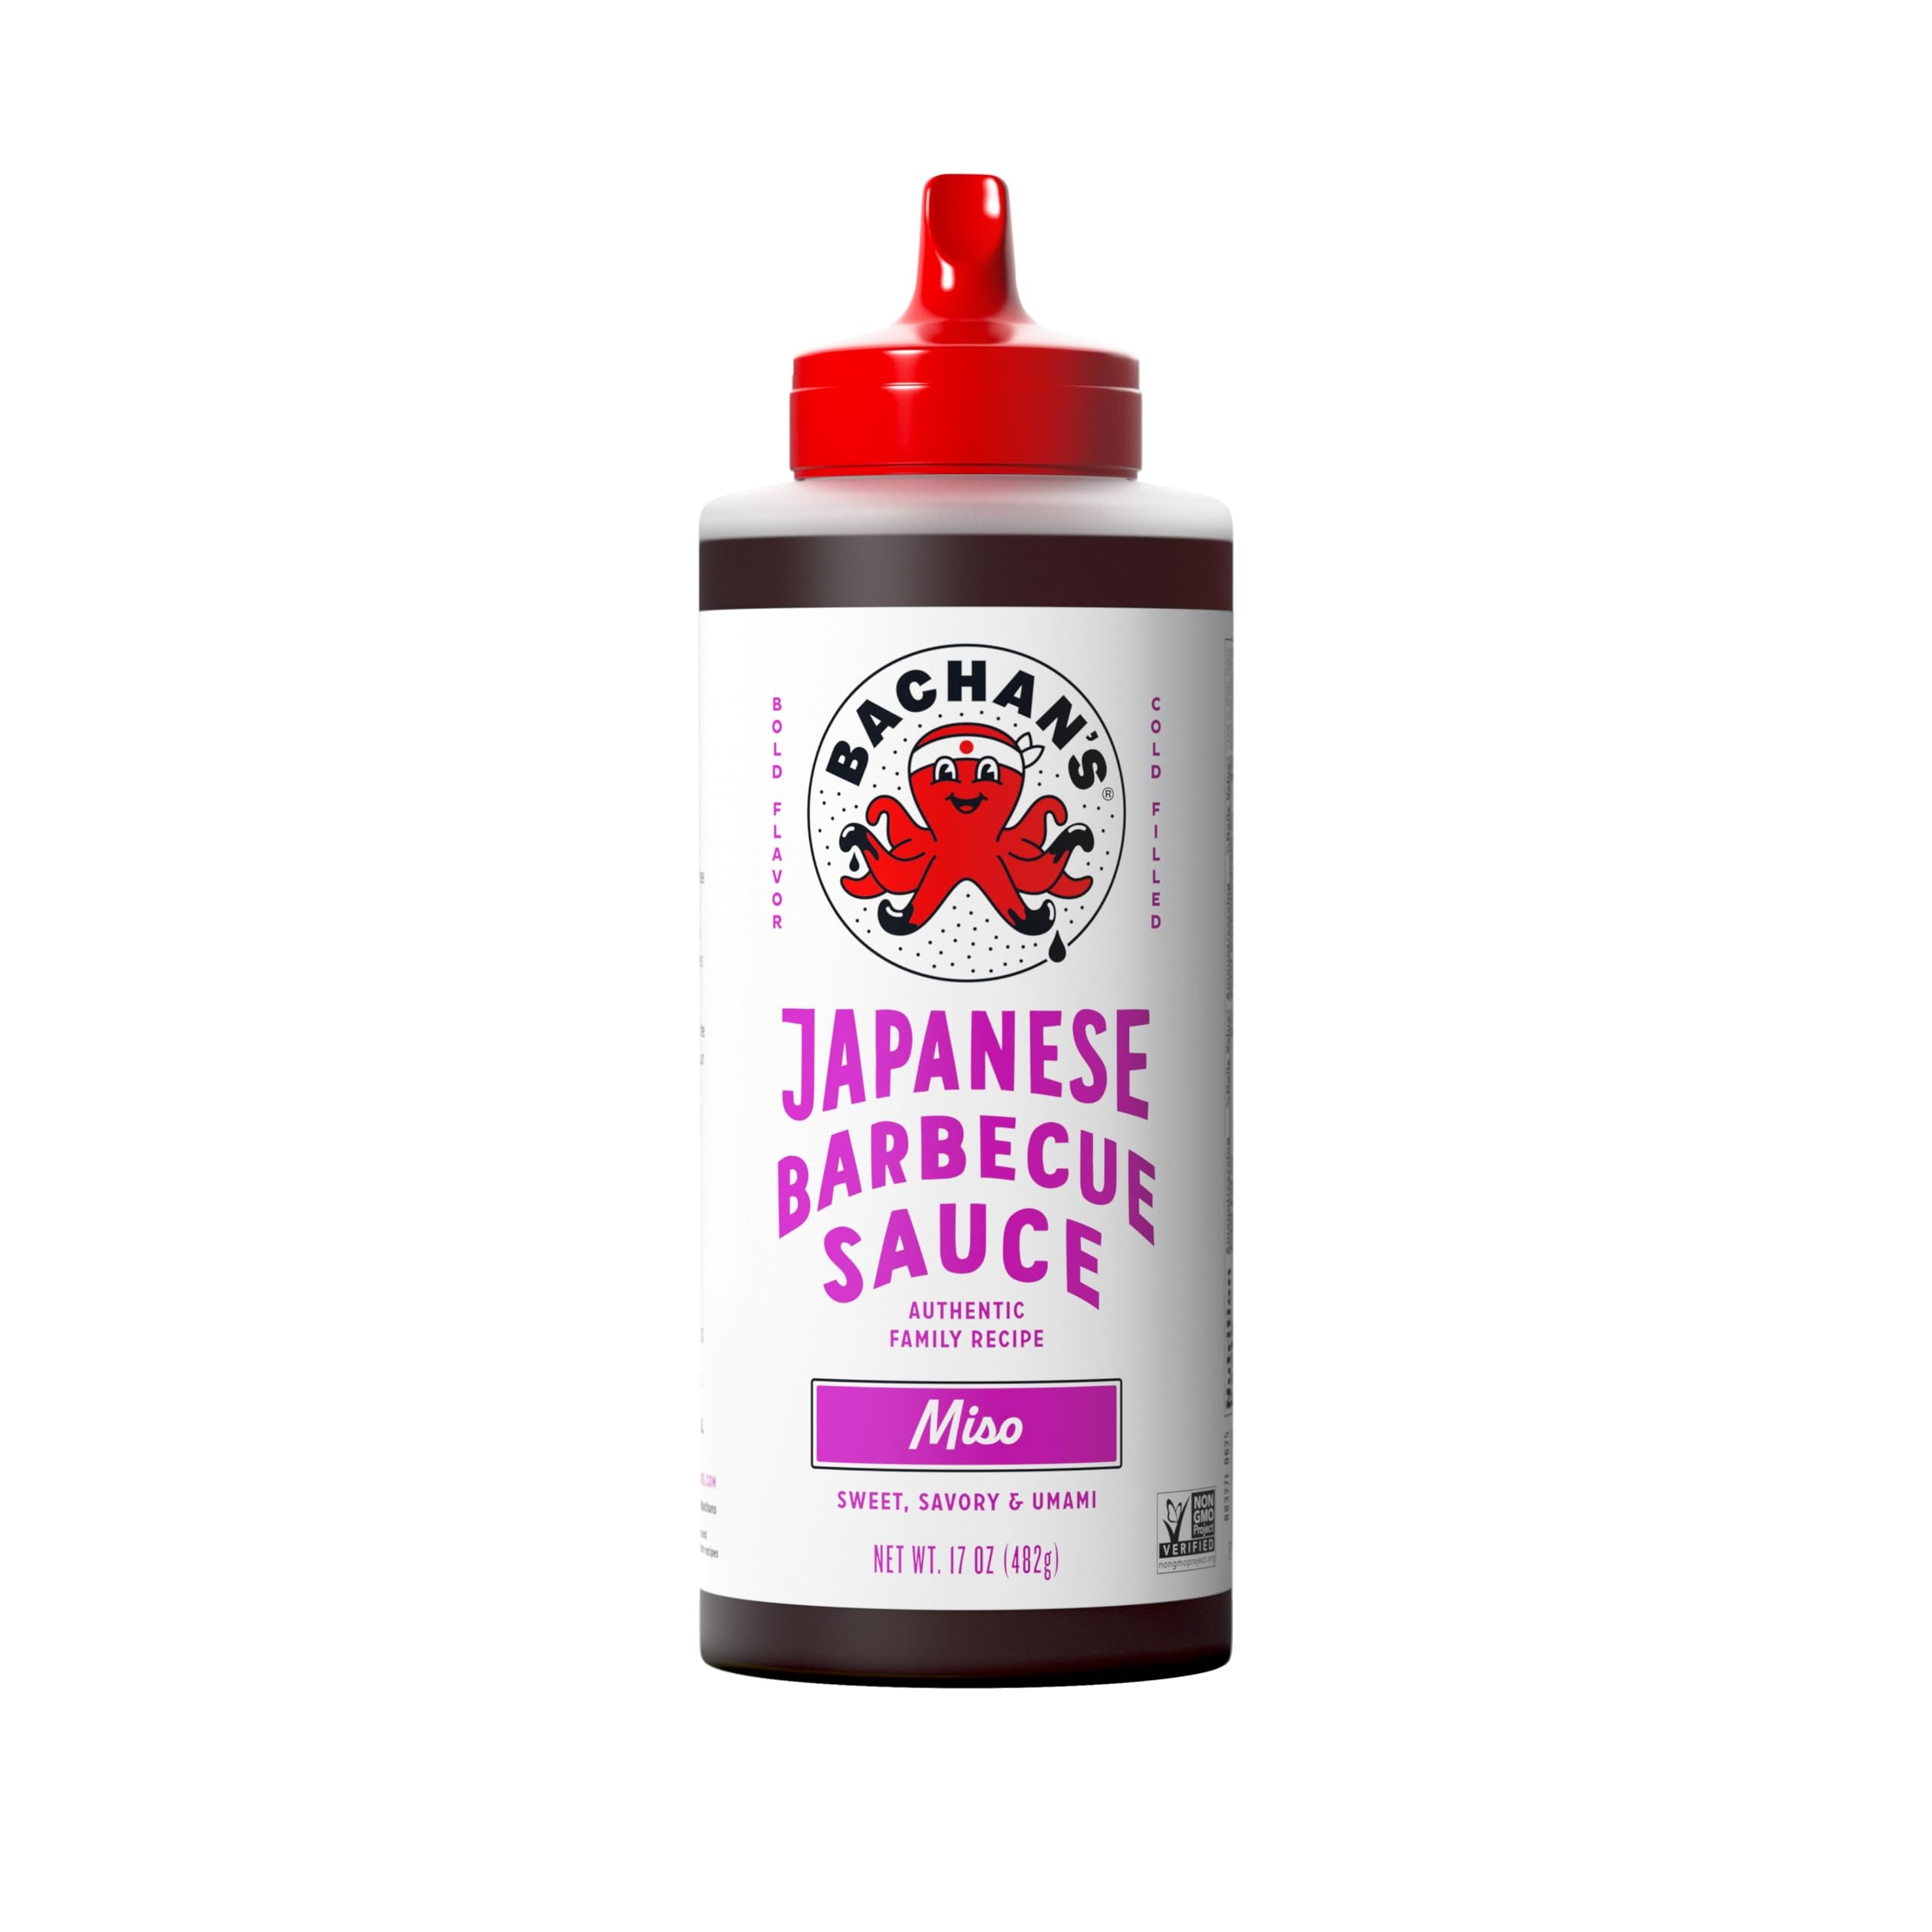
Item Name: Bachan's - Miso Japanese Barbecue Sauce, 17 Oz, Small Batch, Non GMO, No Preservatives, Vegan and BPA free. Condiment for Wings, Chicken, Beef, Pork, Seafood, Noodle Recipes, and More
Bullet Point 1: 🍜 MISO FLAVOR: Please meet our bold and savory-sweet Miso Japanese Barbecue Sauce. For this sauce, we use both white and red miso because the combination is so insanely savory, it’s not even fair.
Bullet Point 2: ❤️ OUR INGREDIENTS MATTER: Non-GMO Soy Sauce (Water, Soybeans, Wheat, Salt), Cane Sugar, Red Miso (Non-GMO Rice, Organic Soybeans, Sea Salt, Koji Seed), White Miso (Non-GMO Rice, Organic Soybeans, Sea Salt, Koji Seed), Organic Rice Vinegar, Mirin (Water, Rice, Koji Seed, Sea Salt), Tomato Paste, Organic Ginger, Green Onion, Organic Garlic, Organic Toasted Sesame Oil, Sea Salt.
Bullet Point 3: 🥶 COLD-FILLED: To stay true to the original recipe, we cold-fill our sauce—which eliminates any need for additives, preservatives, or flavorings. Our crave-worthy flavor comes naturally from delicious, clean ingredients.
Bullet Point 4: 📦 SMALL BATCH: ​​Every time we make Bachan’s Japanese Barbecue Sauce it is produced in small batches, so that you only get the freshest of the fresh! Every batch is tasted at the kettle and approved by the Bachan’s Fam before it goes out.
Bullet Point 5: 🚫 PRESERVATIVE-FREE: We formulated our sauce to be shelf stable without the use of preservatives. We also don’t add any water to our sauce.
Product Description: Our Original Japanese Barbecue Sauce is packed with bold, fresh, and balanced umami flavor. The recipe has been passed down and perfected over generations and today, my family and I are honored to share our authentic sauce with you. To stay true to the original recipe, we cold-fill our sauce which eliminates any need for additives, preservatives, or flavorings. Our crave-worthy flavor comes naturally from delicious, clean ingredients. Let’s eat!
Value: 17.0
Unit: Ounce

Price: 8.49